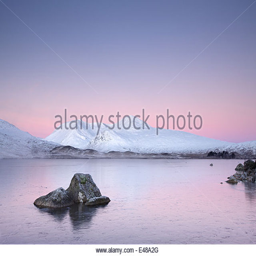
sunrise at loch in the winter pink sherbet sky and reflection with rocks in foreground .